Allnatt Diamond

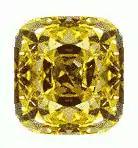
Drawing of the Allnatt Diamond

The Allnatt Diamond is a diamond measuring 101.29 carats (20.258 g) with a cushion cut, rated in color as Fancy Vivid Yellow by the Gemological Institute of America. This diamond was named after one of its holders, Major Alfred Ernest Allnatt, a soldier, sportsman, art patron and benefactor.